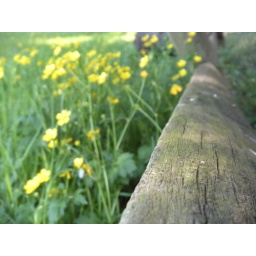
The old wooden fence in the backyard, with yellow buttercups and tall grass.